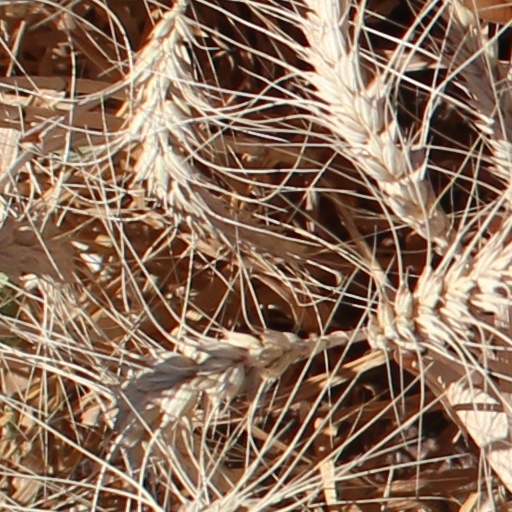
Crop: wheat